Akira Kasai

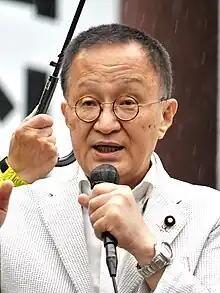
Kasai in 2022

is a Japanese politician and a former member of the House of Representatives for the Japanese Communist Party. Kasai, a former policy chief of the JCP, is critical of the United States' intervention in the Syrian Civil War in absence of resolutions by the UN Security Council, saying that the actions are aggravating the civil war. He is supportive of normalizing Japan's relationship with North Korea, claiming that the issues with North Korea can only be solved by developing a dialogue and trust. He similarly thinks that Japan should push the United States to hold talks with North Korea to avert a war caused by accident or misunderstanding. Kasai is against the Trans-Pacific Partnership.